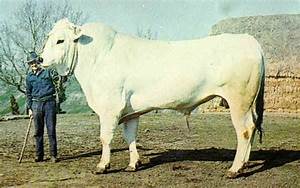
Label: mucca